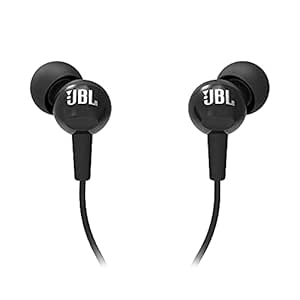
JBL C100SI Wired In Ear Headphones with Mic
Category: Electronics
Price: 599 (list price: 999)
Rating: 4.1 (1,92,587 ratings)
About this product: JBL Signature Sound|Lightweight and Comfortable : The 3 sizes of ear tips (S,M,L) that are included allow you to choose a size that gives you the most comfortable listening experience even for longer listening periods|JBL Signature Sound. Frequency range:20-20kHz,Driver sensitivity:100±3dBSPL, 1mW,Maximum SPL:5mW|Extra Deep Bass. Troubleshooting steps : Kindly ensure 3.5mm port on Host device is clean and dust free and 3.5mm jack of the earphone is adequately inserted inside the input device port|Noise Cancelling Microphone|One-Button Universal Remote with Mic|Quick Launch Access to Google Assistant / Siri